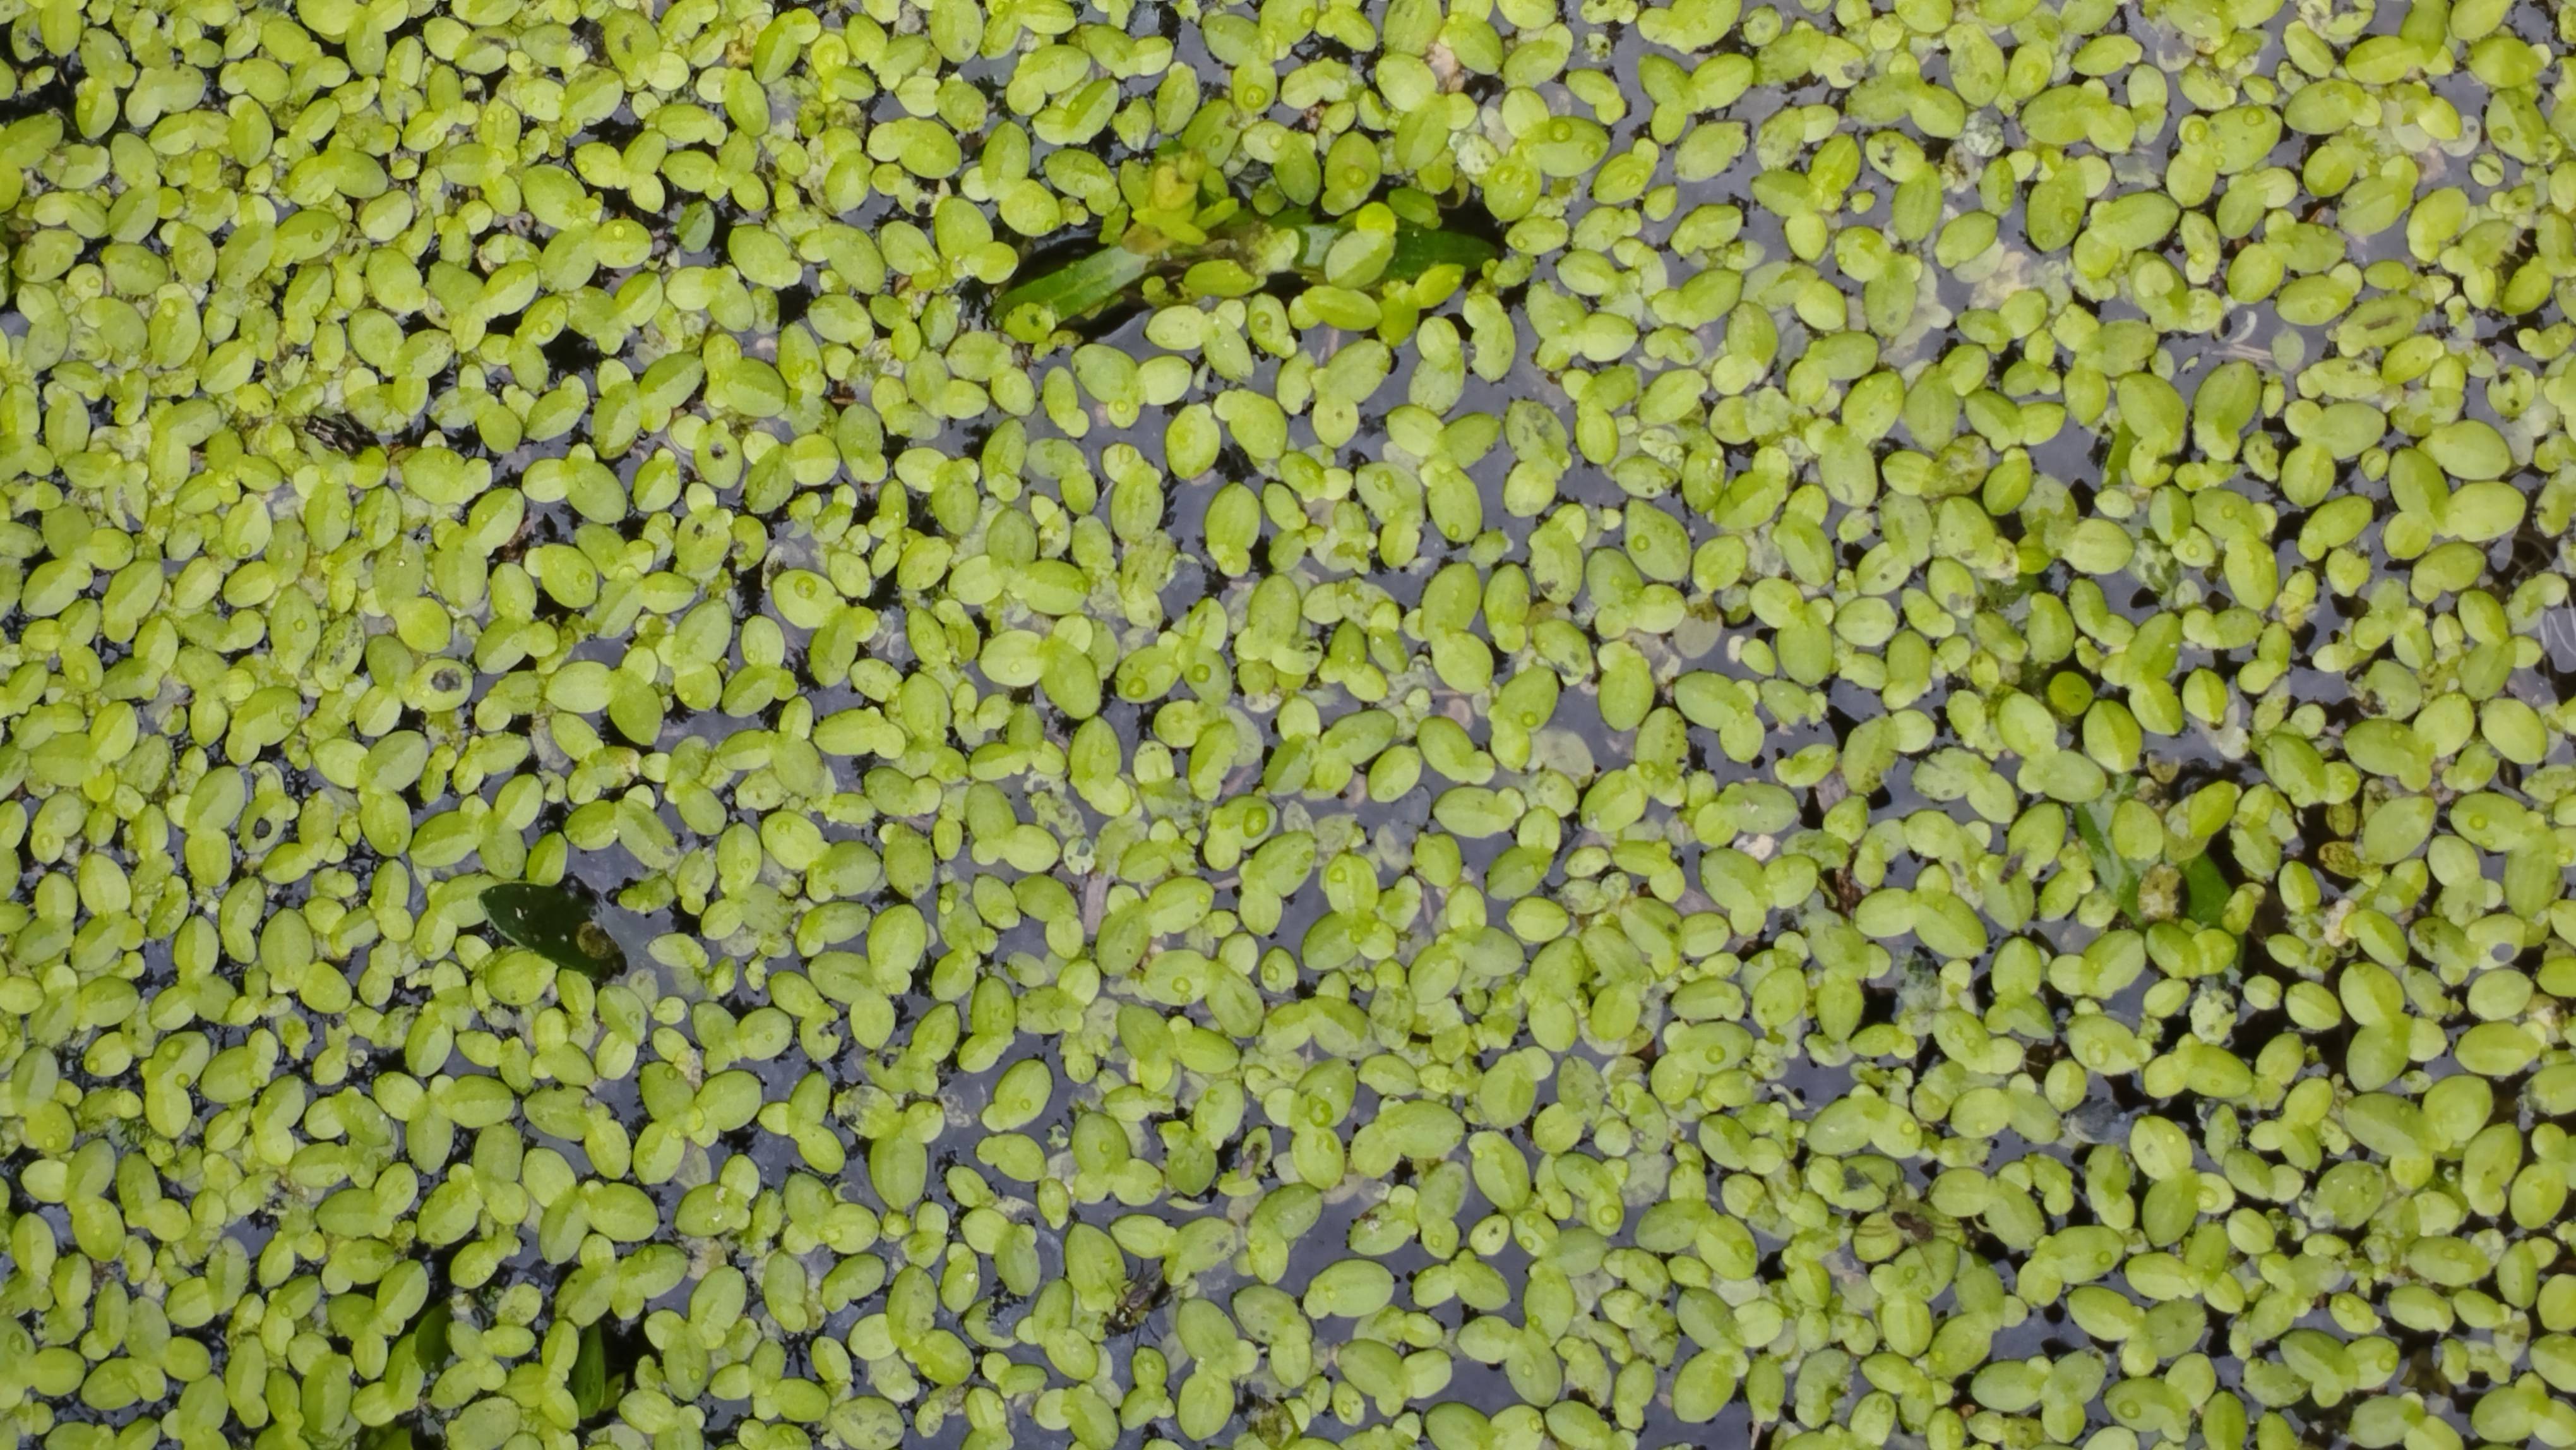
Species: Common Duckweeds (Lemna minor)